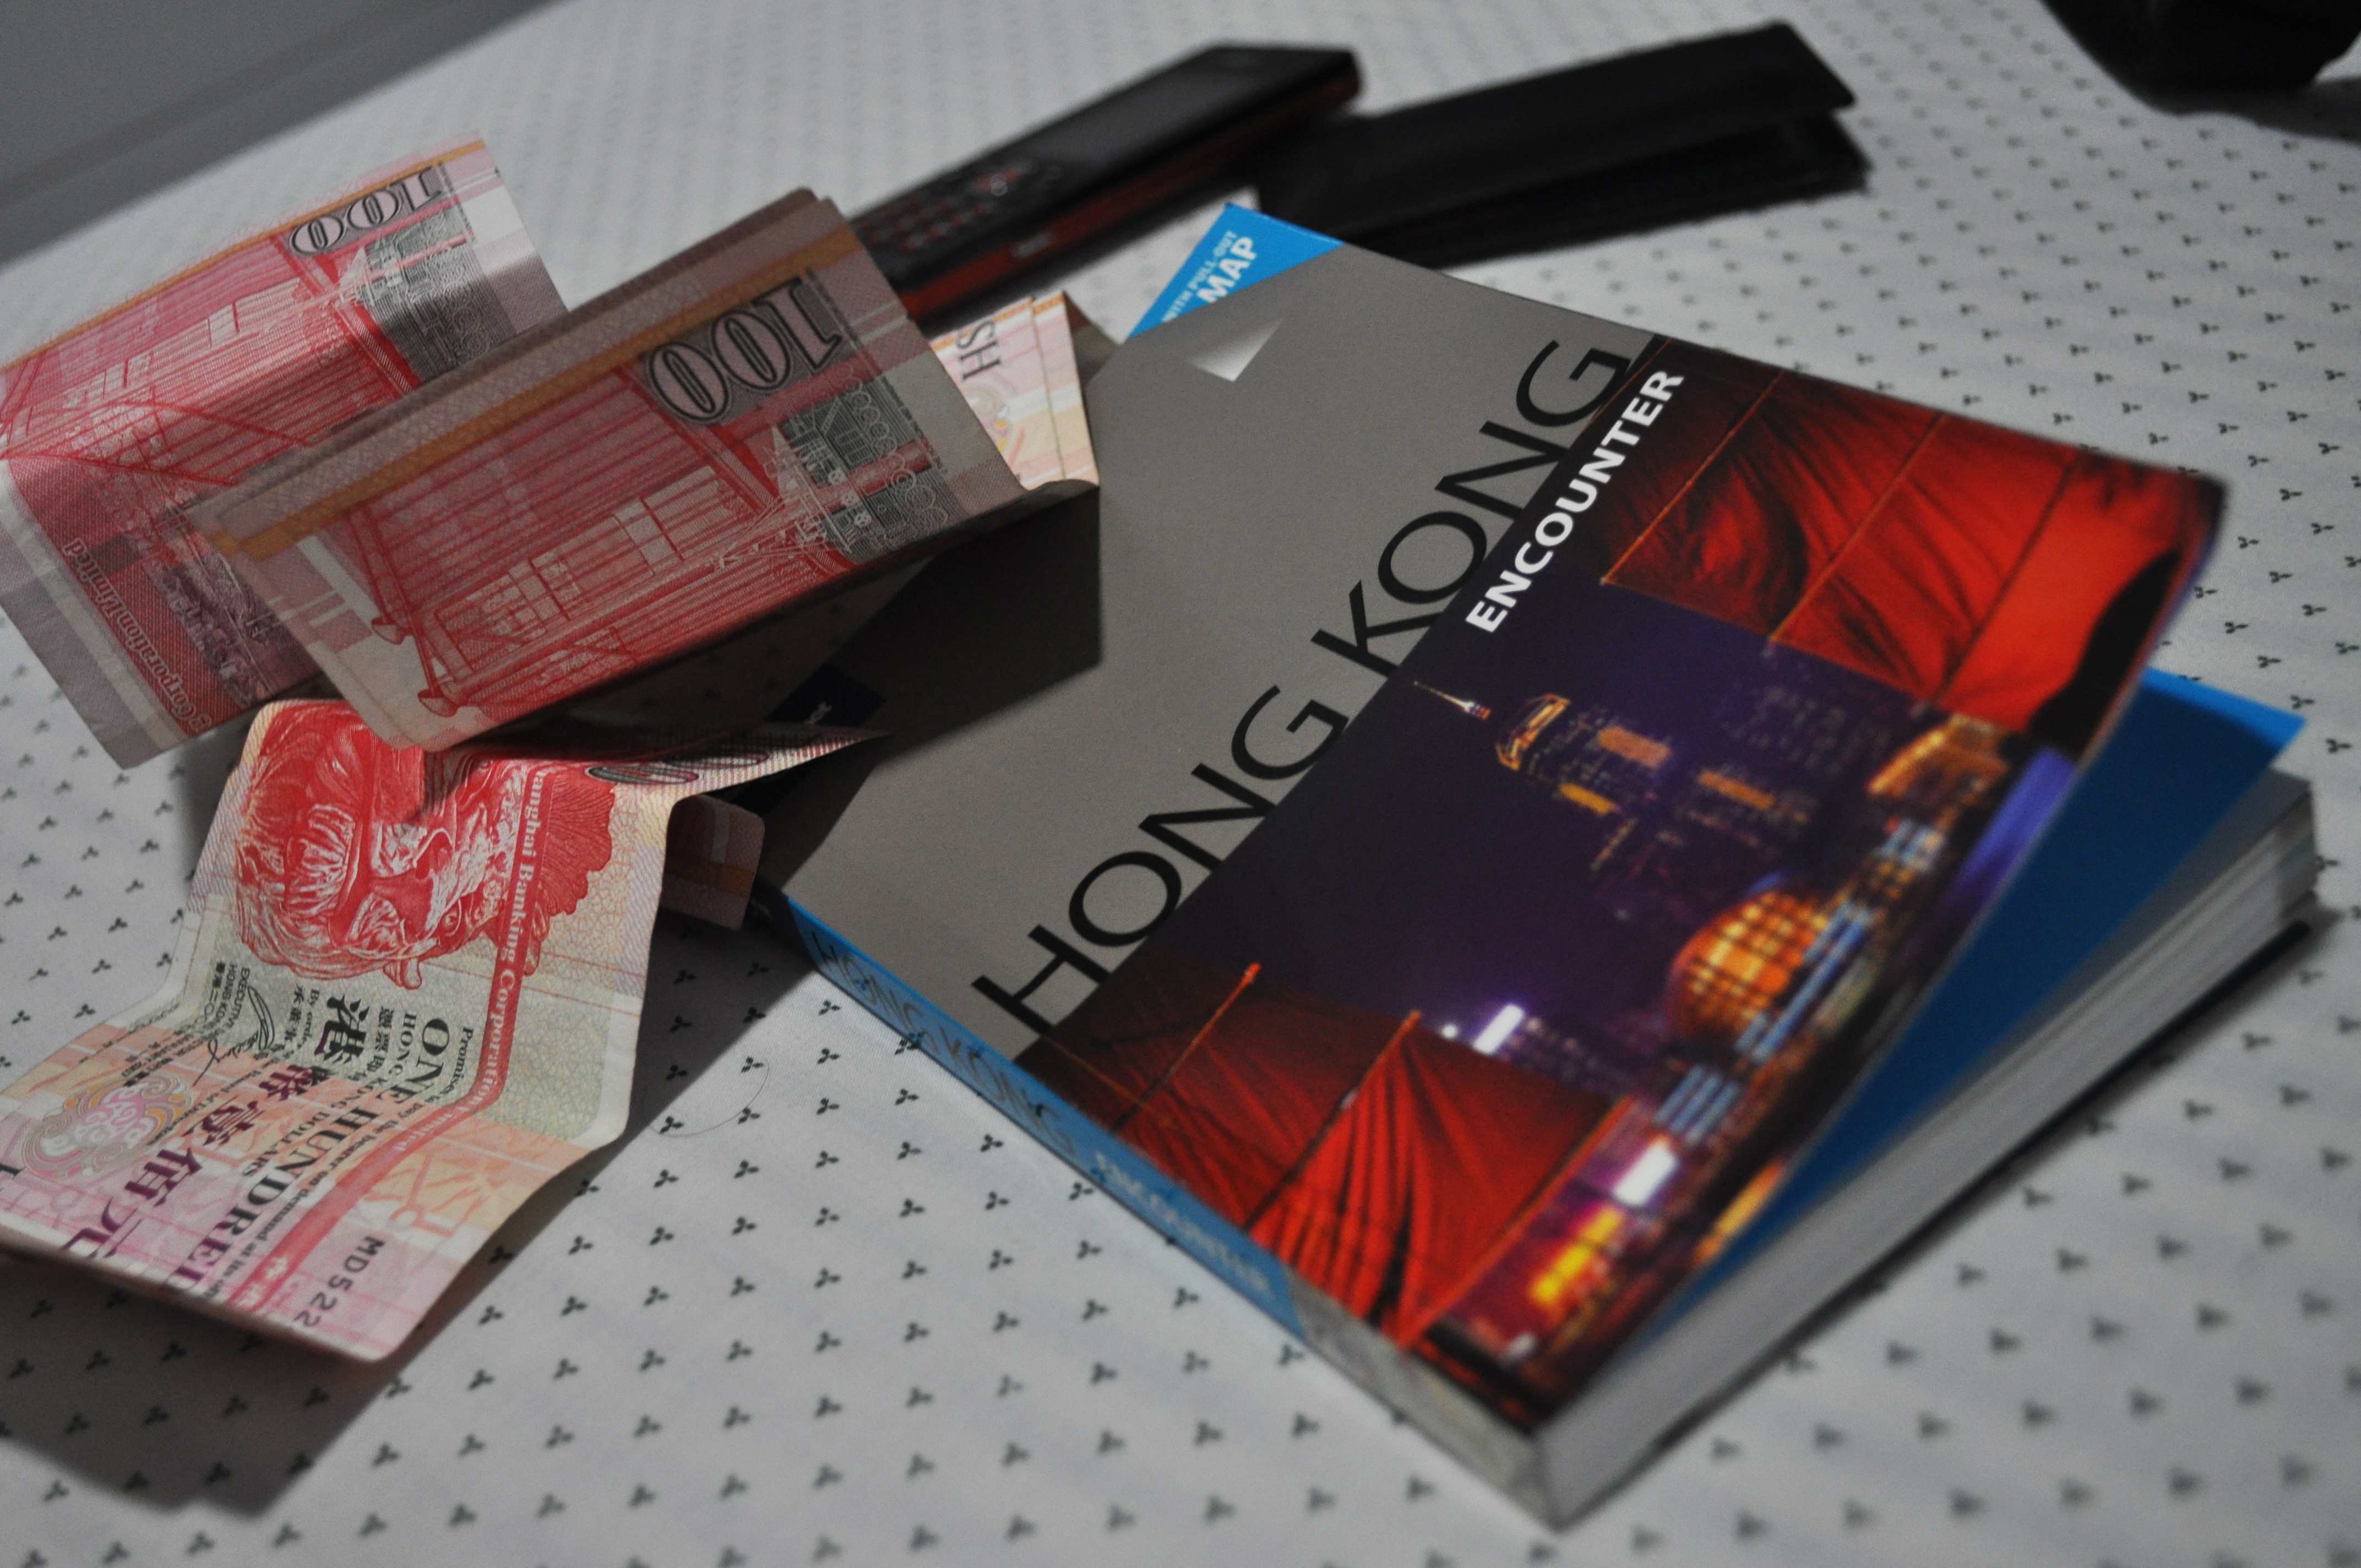
brand, product